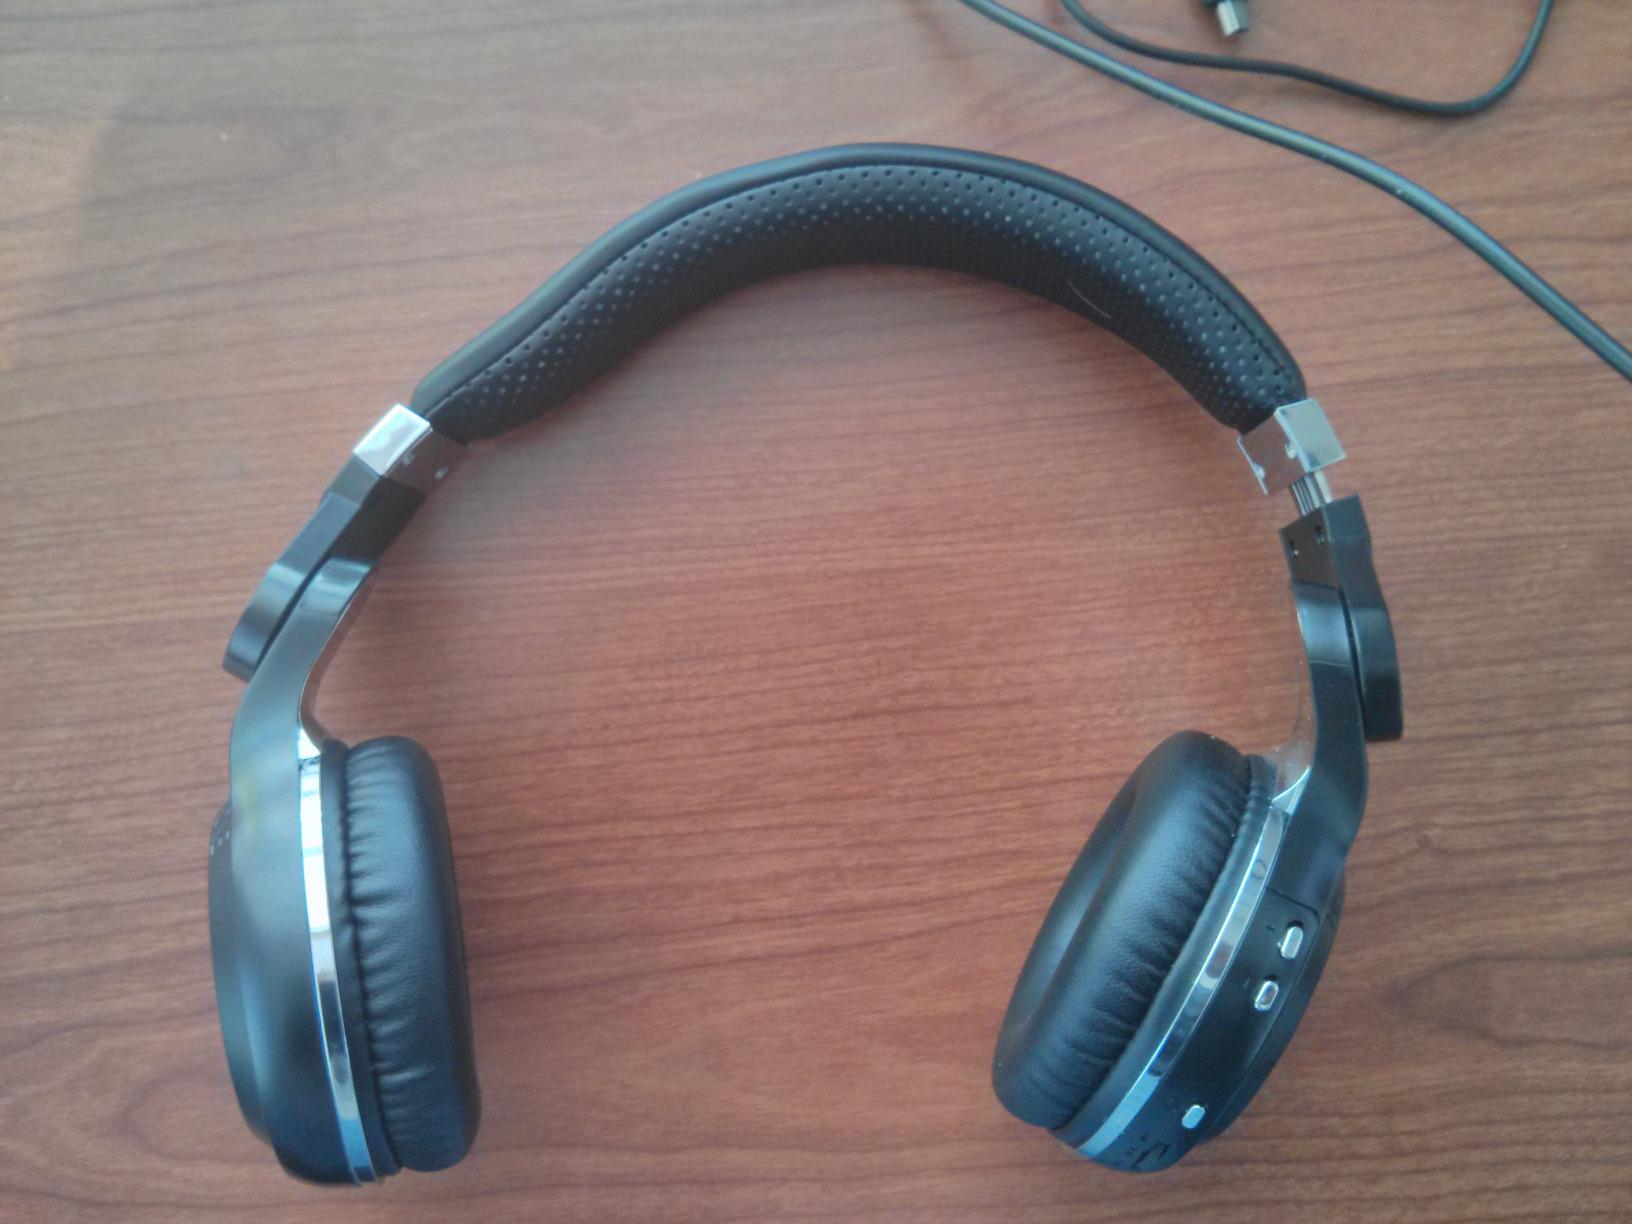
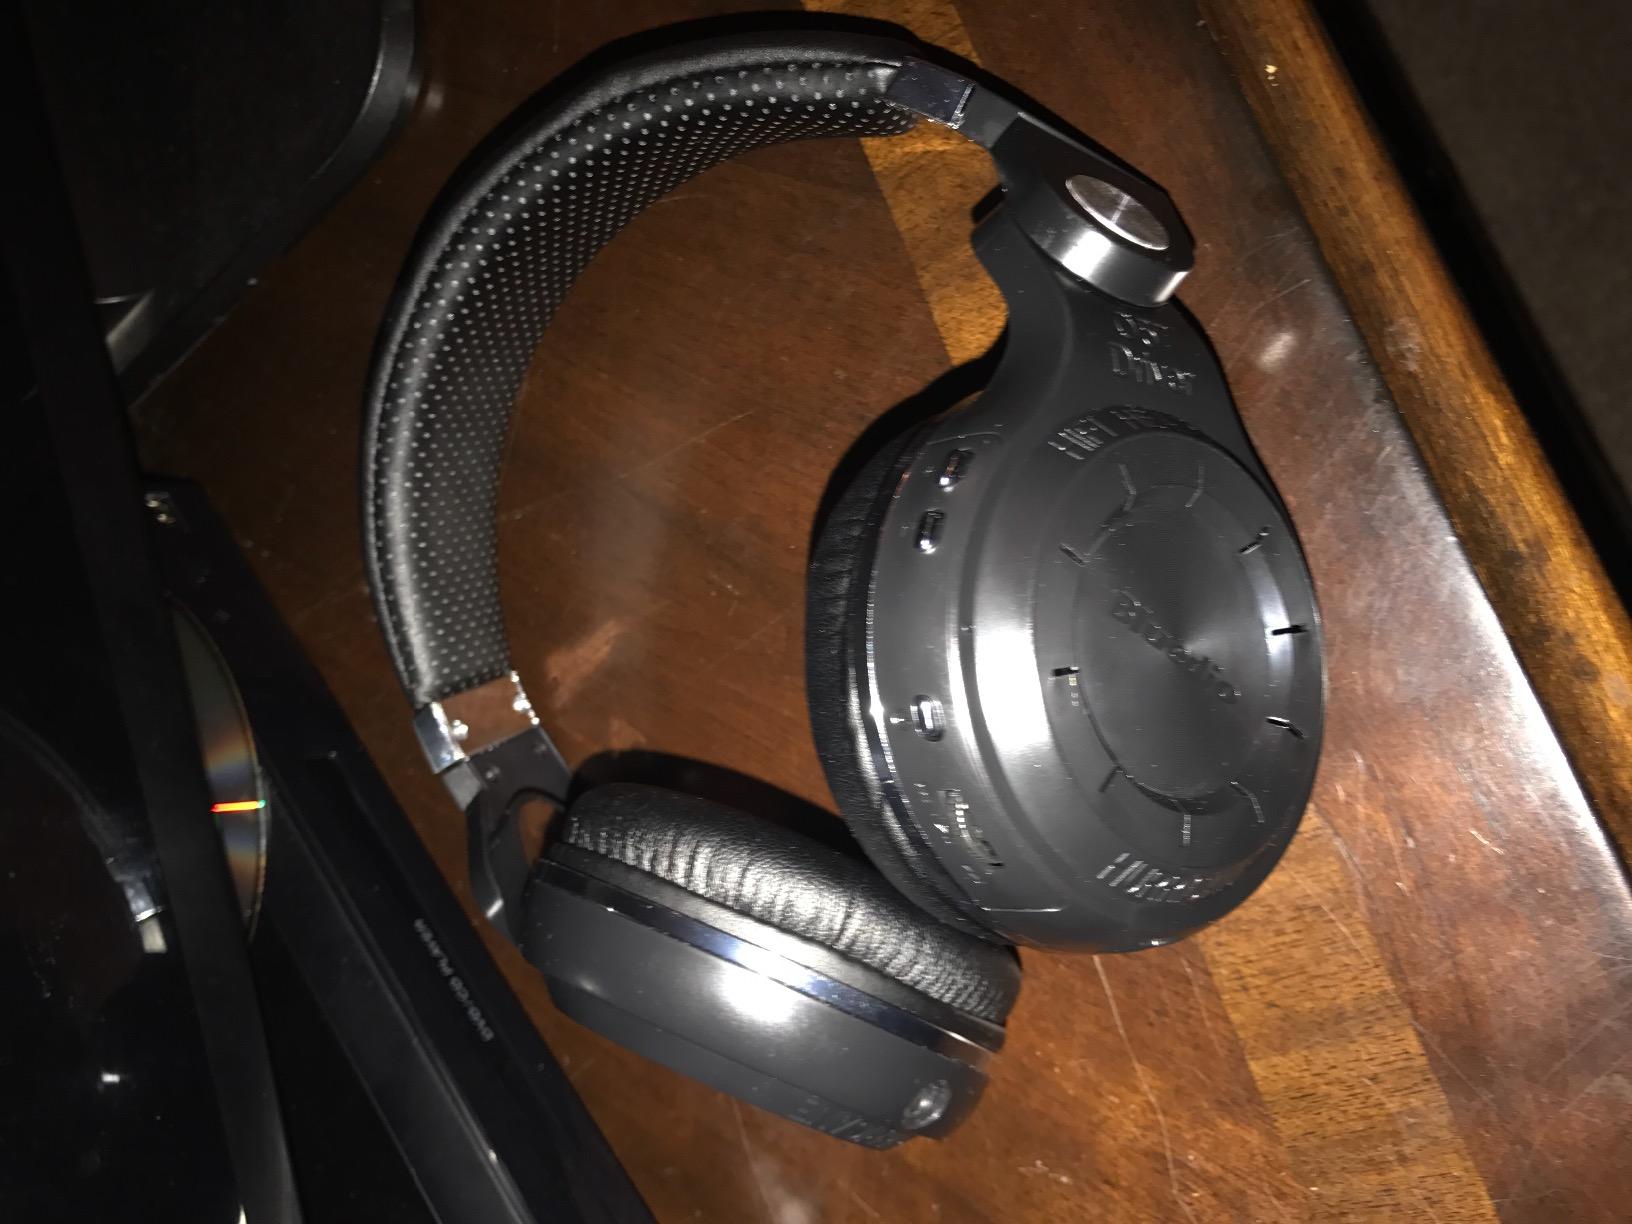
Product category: headphones
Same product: yes